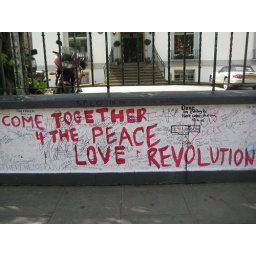
beatles walking tour: wall in front of abbey road studios